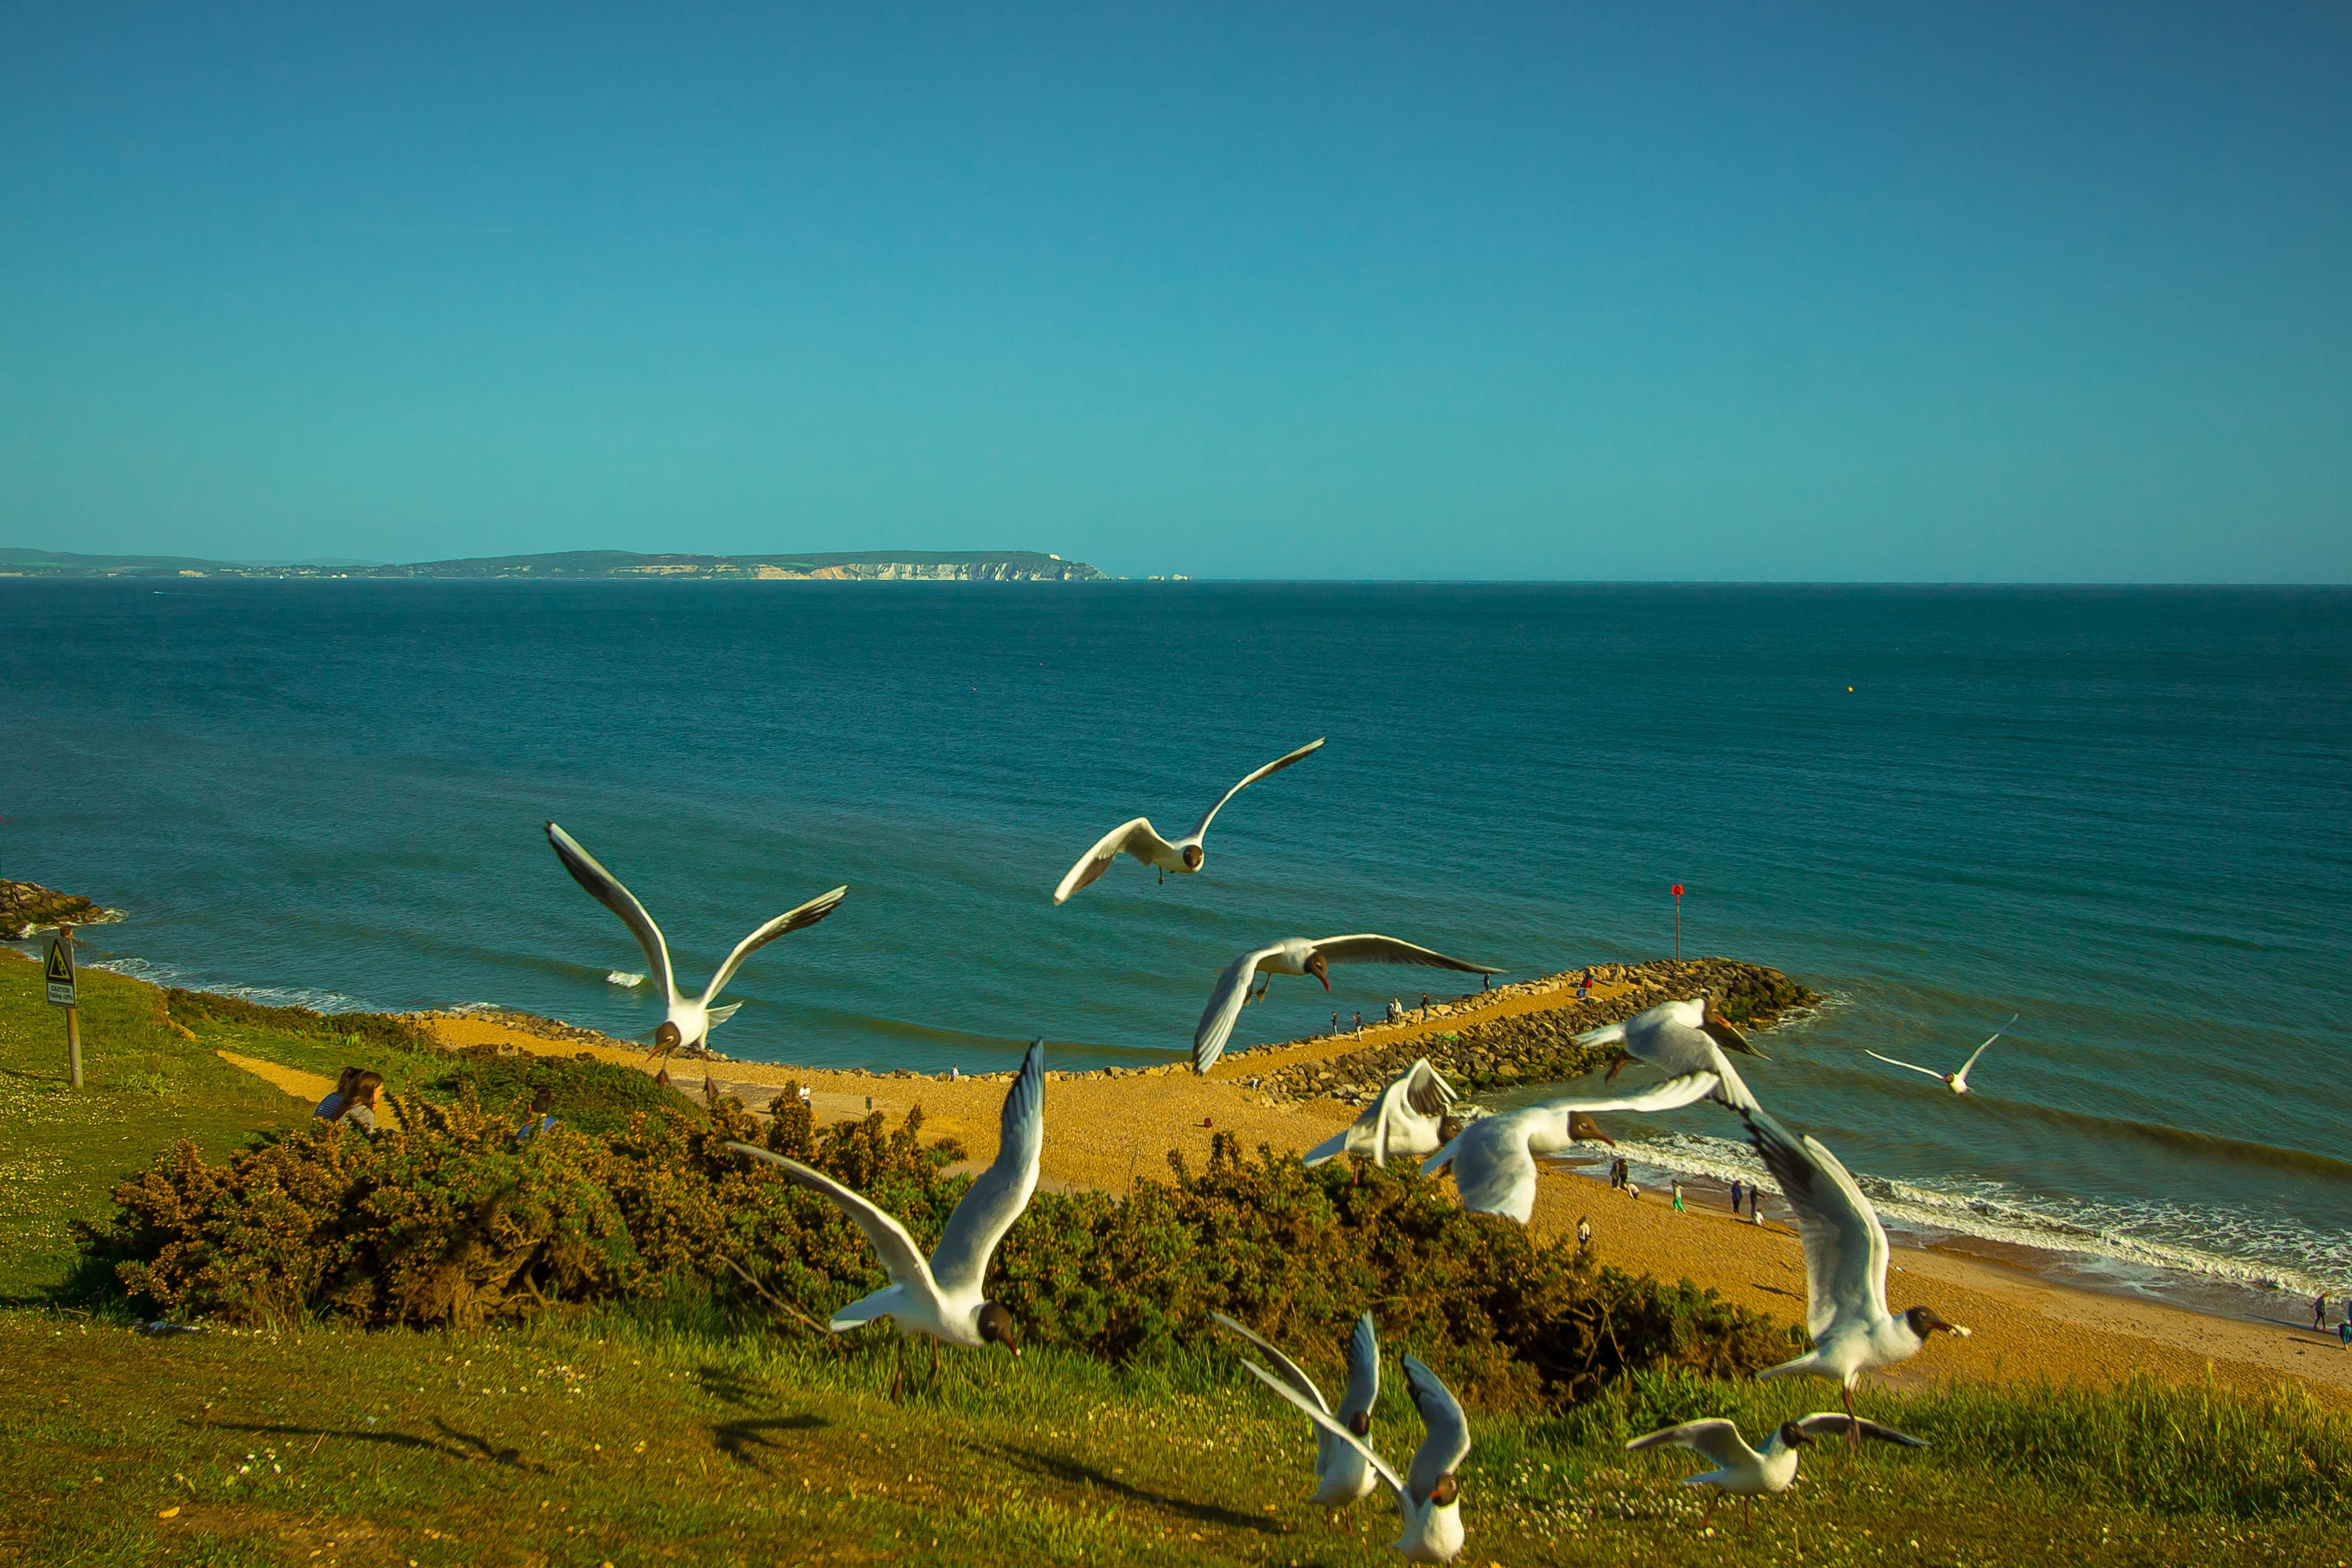
beach, sea, coast, nature, ocean, horizon, shore, wave, wind, seabird, seagull, united states of america, bay, body of water, cape, highcliffe